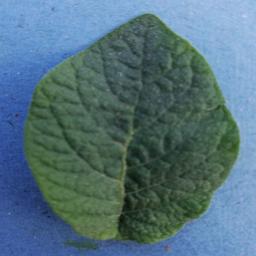
Etiqueta: Sana